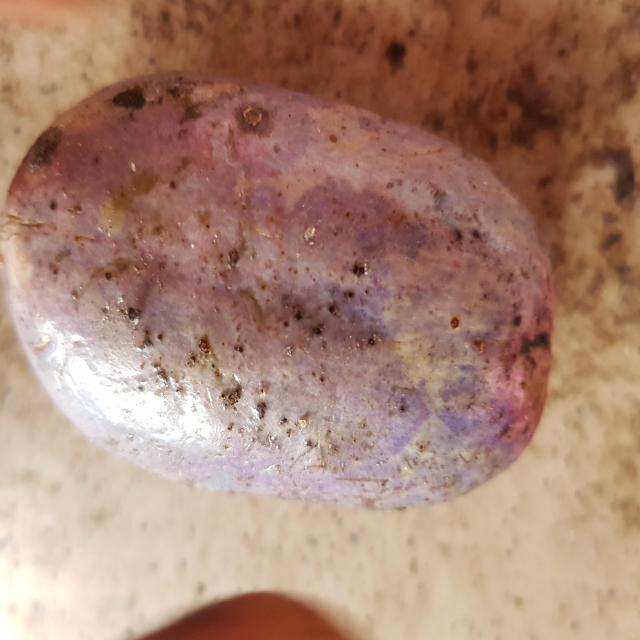
Plum grade: unripe